Jesus Is King

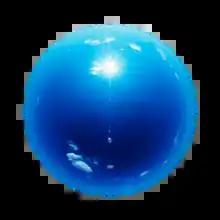
Blue orb artwork that would have served as the cover for "Jesus is King Part II"

Originally titled "Yandhi", the album was set for release on September 29, 2018, but was postponed to November 23, 2018. West later postponed the album again in the month that it had been first postponed to, though no new release date was set at the time. In January 2019, a representative for West denied a report claiming West was refusing to submit the album to gain leverage in a legal dispute with his record labels GOOD Music and Def Jam. On August 29, 2019, Kardashian announced "Jesus Is King" with the release date of September 27, of that year, alongside a notebook featuring the track list via Instagram. A representative for West reported to "E! News" that "Jesus Is King" would be his "latest album." During a Sunday Service performance on September 16, 2019, West reconfirmed the release date that Kardashian had tweeted out.